List of songs recorded by Angeline Quinto

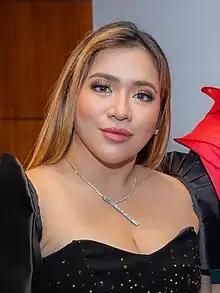
Quinto in 2023

Filipino singer Angeline Quinto has recorded material for four studio albums and one soundtrack album. She has also collaborated with other artists on duets and featured on songs on their albums. After winning the television talent show "Star Power" in 2011, Quinto signed a record deal with Star Music and began to work with the songwriter and producer Jonathan Manalo for her self-titled debut studio album. The coronation single, "Patuloy Ang Pangarap", was written by Manalo and later released as the album's lead single. She continued to collaborate with Manalo on her second studio album, "Fall in Love Again", which was released in 2012. It also featured a cover of Patti LaBelle's 1989 song "If You Asked Me To" as a duet with Erik Santos.